Burnley Barracks

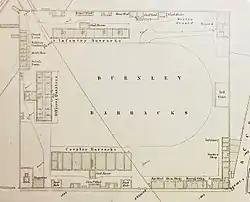
A plan of the barracks in 1851

Burnley Barracks was a military installation at Burnley in Lancashire, England. Built for cavalry, but later used for infantry and storage, military activities at the barracks declined in the late 19th century.